13: Fear Is Real

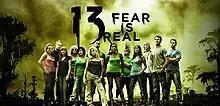
Show Logo

13: Fear Is Real is an American horror reality competition series which premiered on January 7, 2009. It follows a group of 13 contestants as they are trying to survive in a setting inspired by horror movies. On May 27, 2009, CW canceled the series after one season.